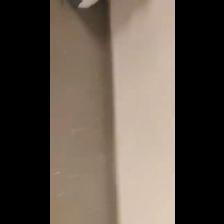
Label: NonHuman